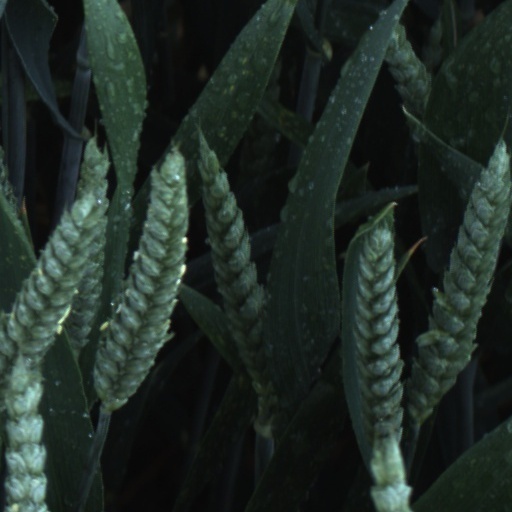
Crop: wheat